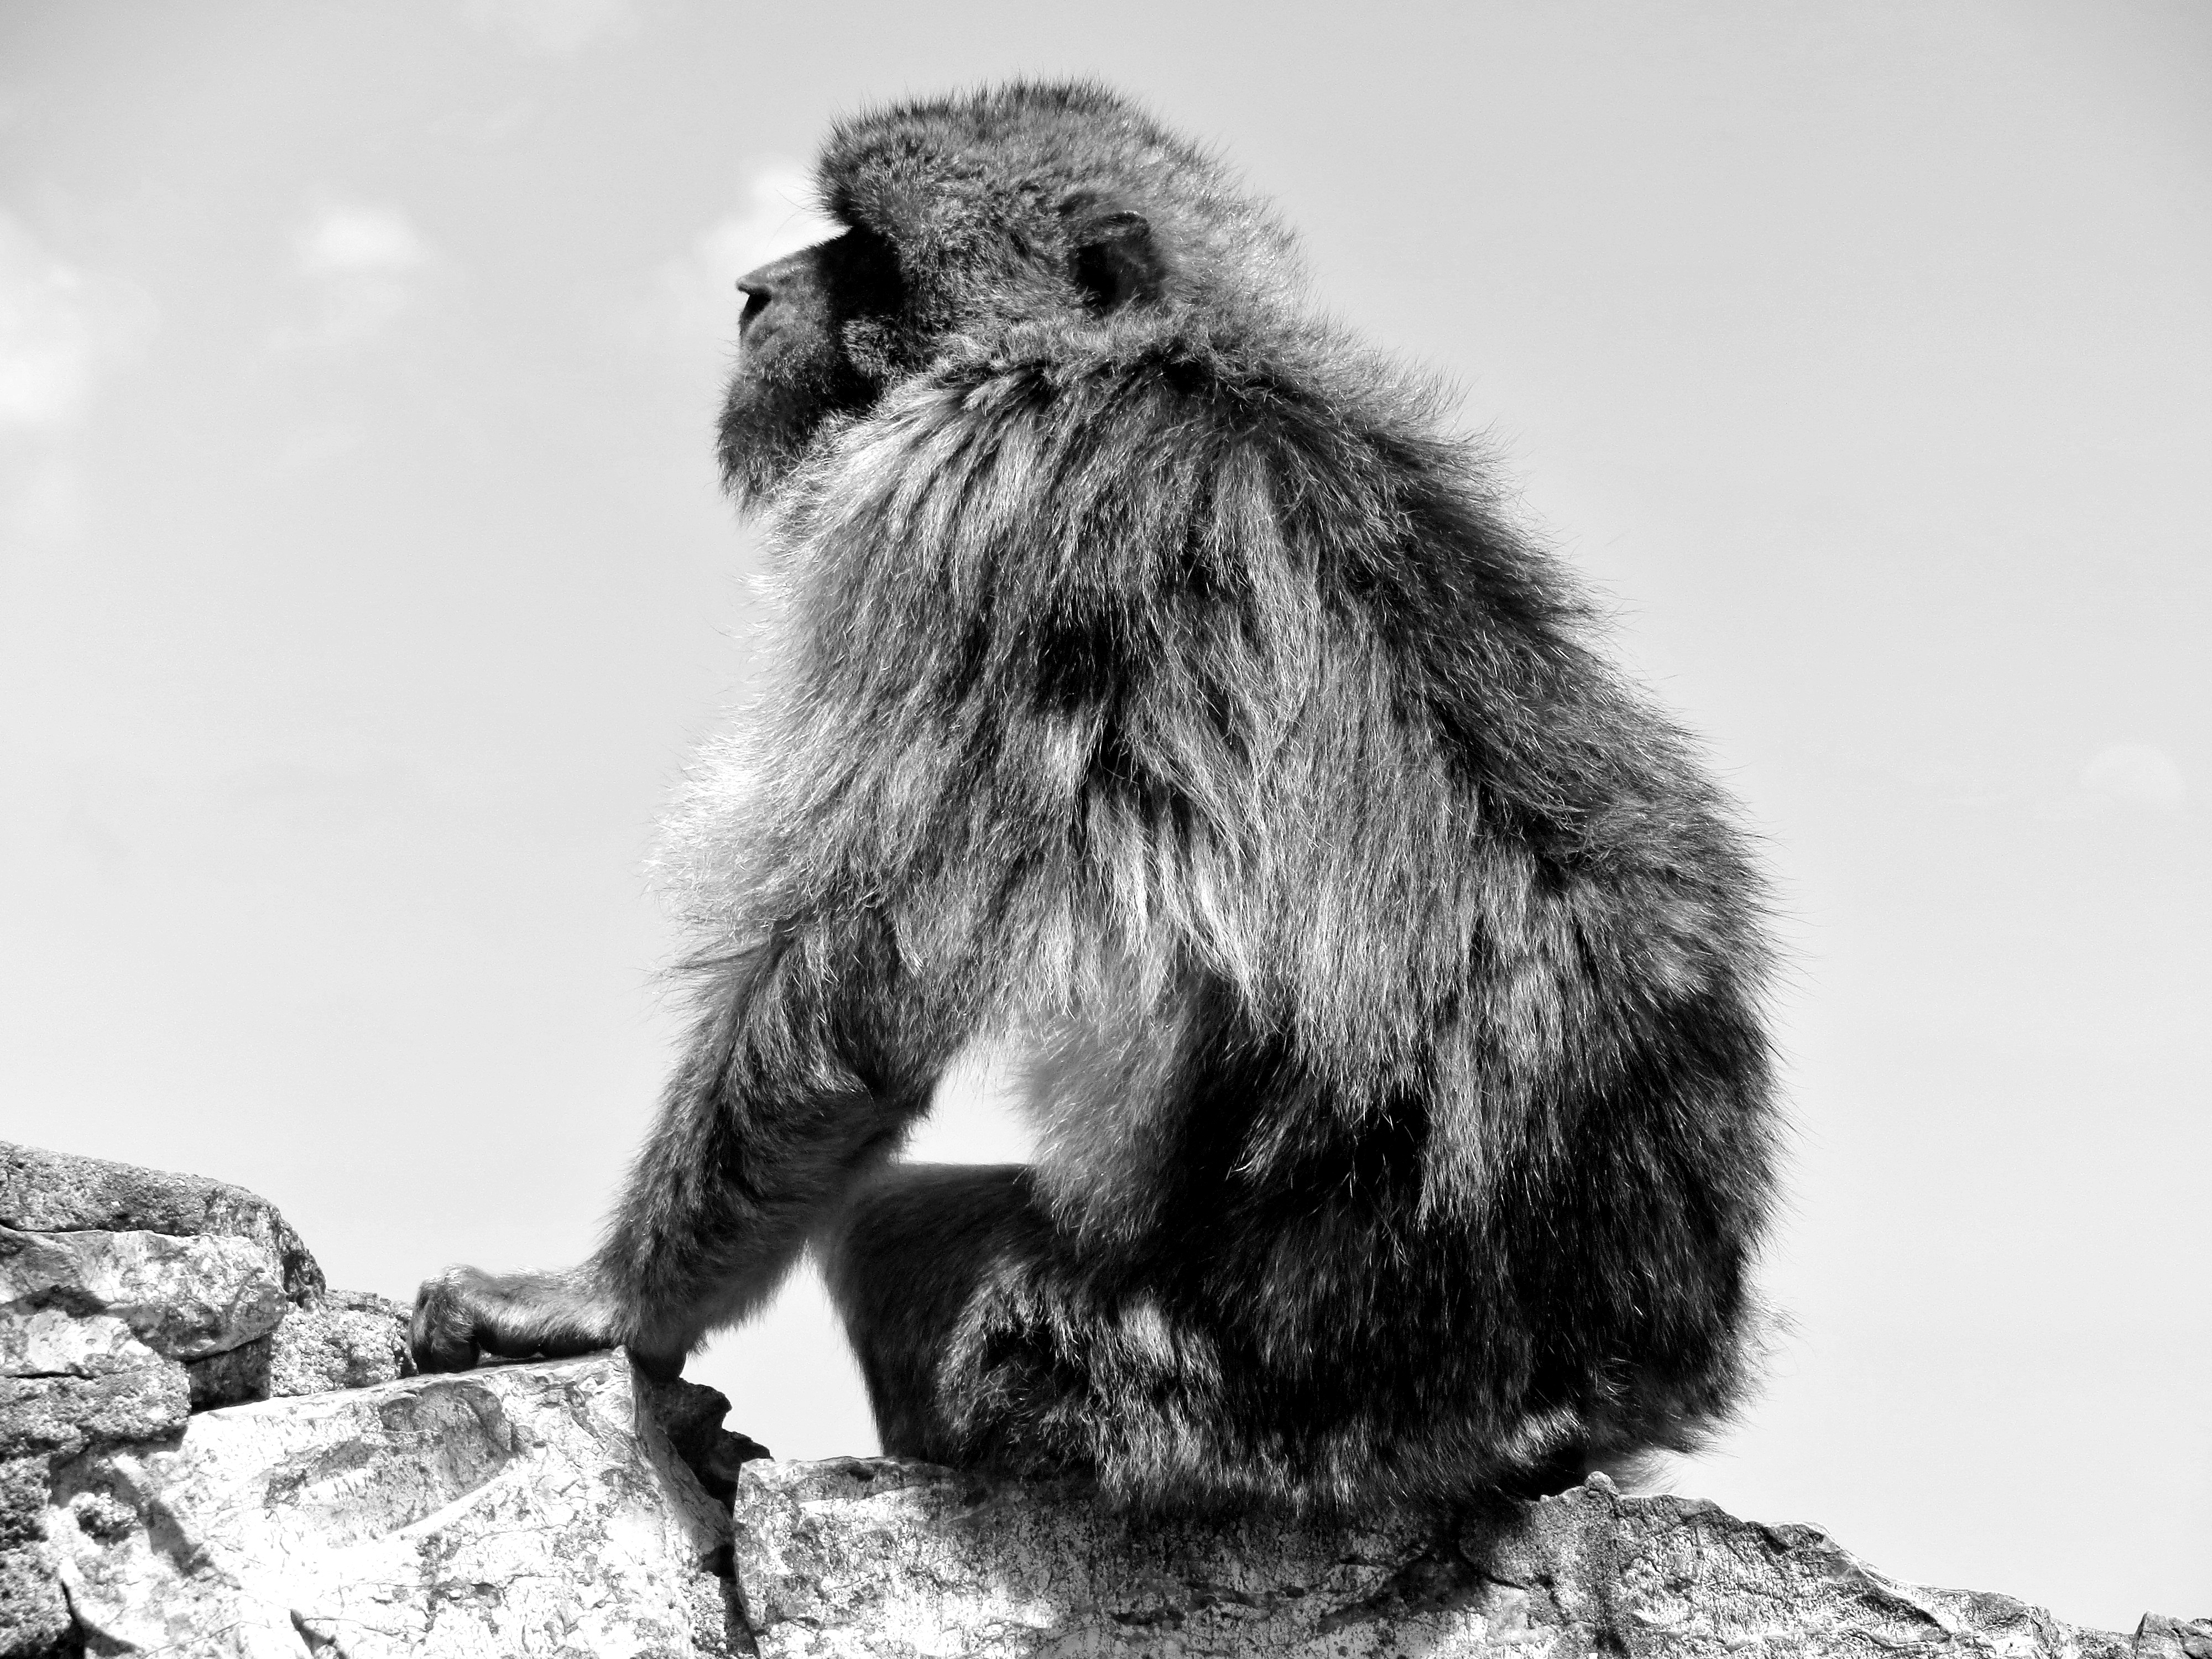
landscape, sea, nature, rock, black and white, travel, wildlife, mediterranean, mammal, monochrome, tourism, monkey, fauna, primate, gibraltar, whiskers, spain, vertebrate, andalusia, macaque, monochrome photography